Nian Guangjiu

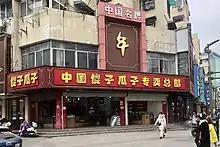
A Fool's Melon Seeds shop in Wuhu, Anhui

Nian Guangjiu was born in a Manchu family and grew up in poverty. Starting at age 9, he helped his parents sell fruit to earn a living. In 1963, he was convicted of "speculation and profiteering" for selling fish; he was convicted to one year in prison and served five months. In 1966, he was imprisoned for more than 20 days as one of the "cow demons and snake spirits" vilified in the Cultural Revolution. After he was released, he continued to engage in private enterprise, selling "guazi" (seeds eaten as snacks). Because melon seeds were rationed, it was illegal to sell them, and Nian Guangjiu repeatedly got in trouble with authorities for this activity. But his business was successful. His roasted seeds had a distinctive flavor, and he was known for his generous behavior when selling them. This led to people calling him a fool, and he accepted the term with pride, adopting the phrase "Fool's Melon Seeds" as his trademark. The goods continued to sell well, and by 1976 he had saved up 1 million RMB in profit.